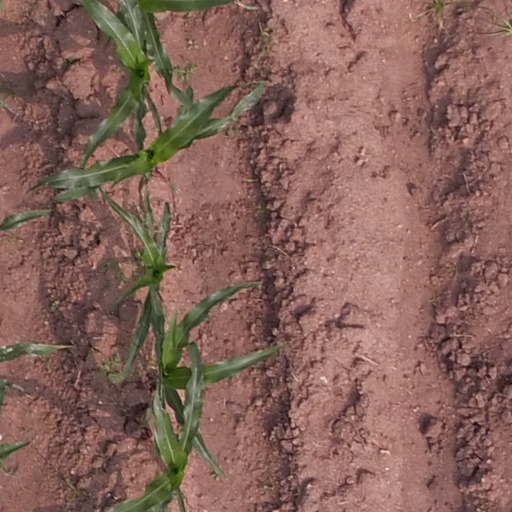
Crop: maize; corn